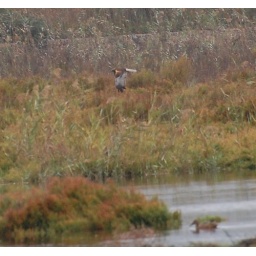
A male Marsh Harrier flying over the marshlands of the Albufera Natural Park in Mallorca